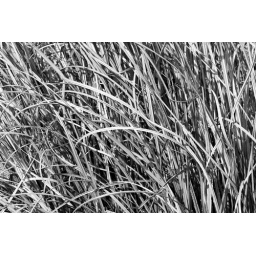
Same picture in black and white